Frederic William Burton

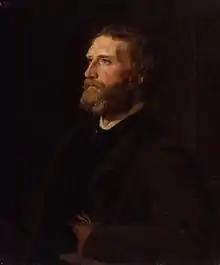
Painting of Sir Frederic William Burton by Henry Tanworth Wells, 1863

Sir Frederic William Burton (8 April 1816 in Wicklow – 16 March 1900 in London) was an Irish Victorian painter and curator who was the third director of the National Gallery, London for 20 years from 1874.